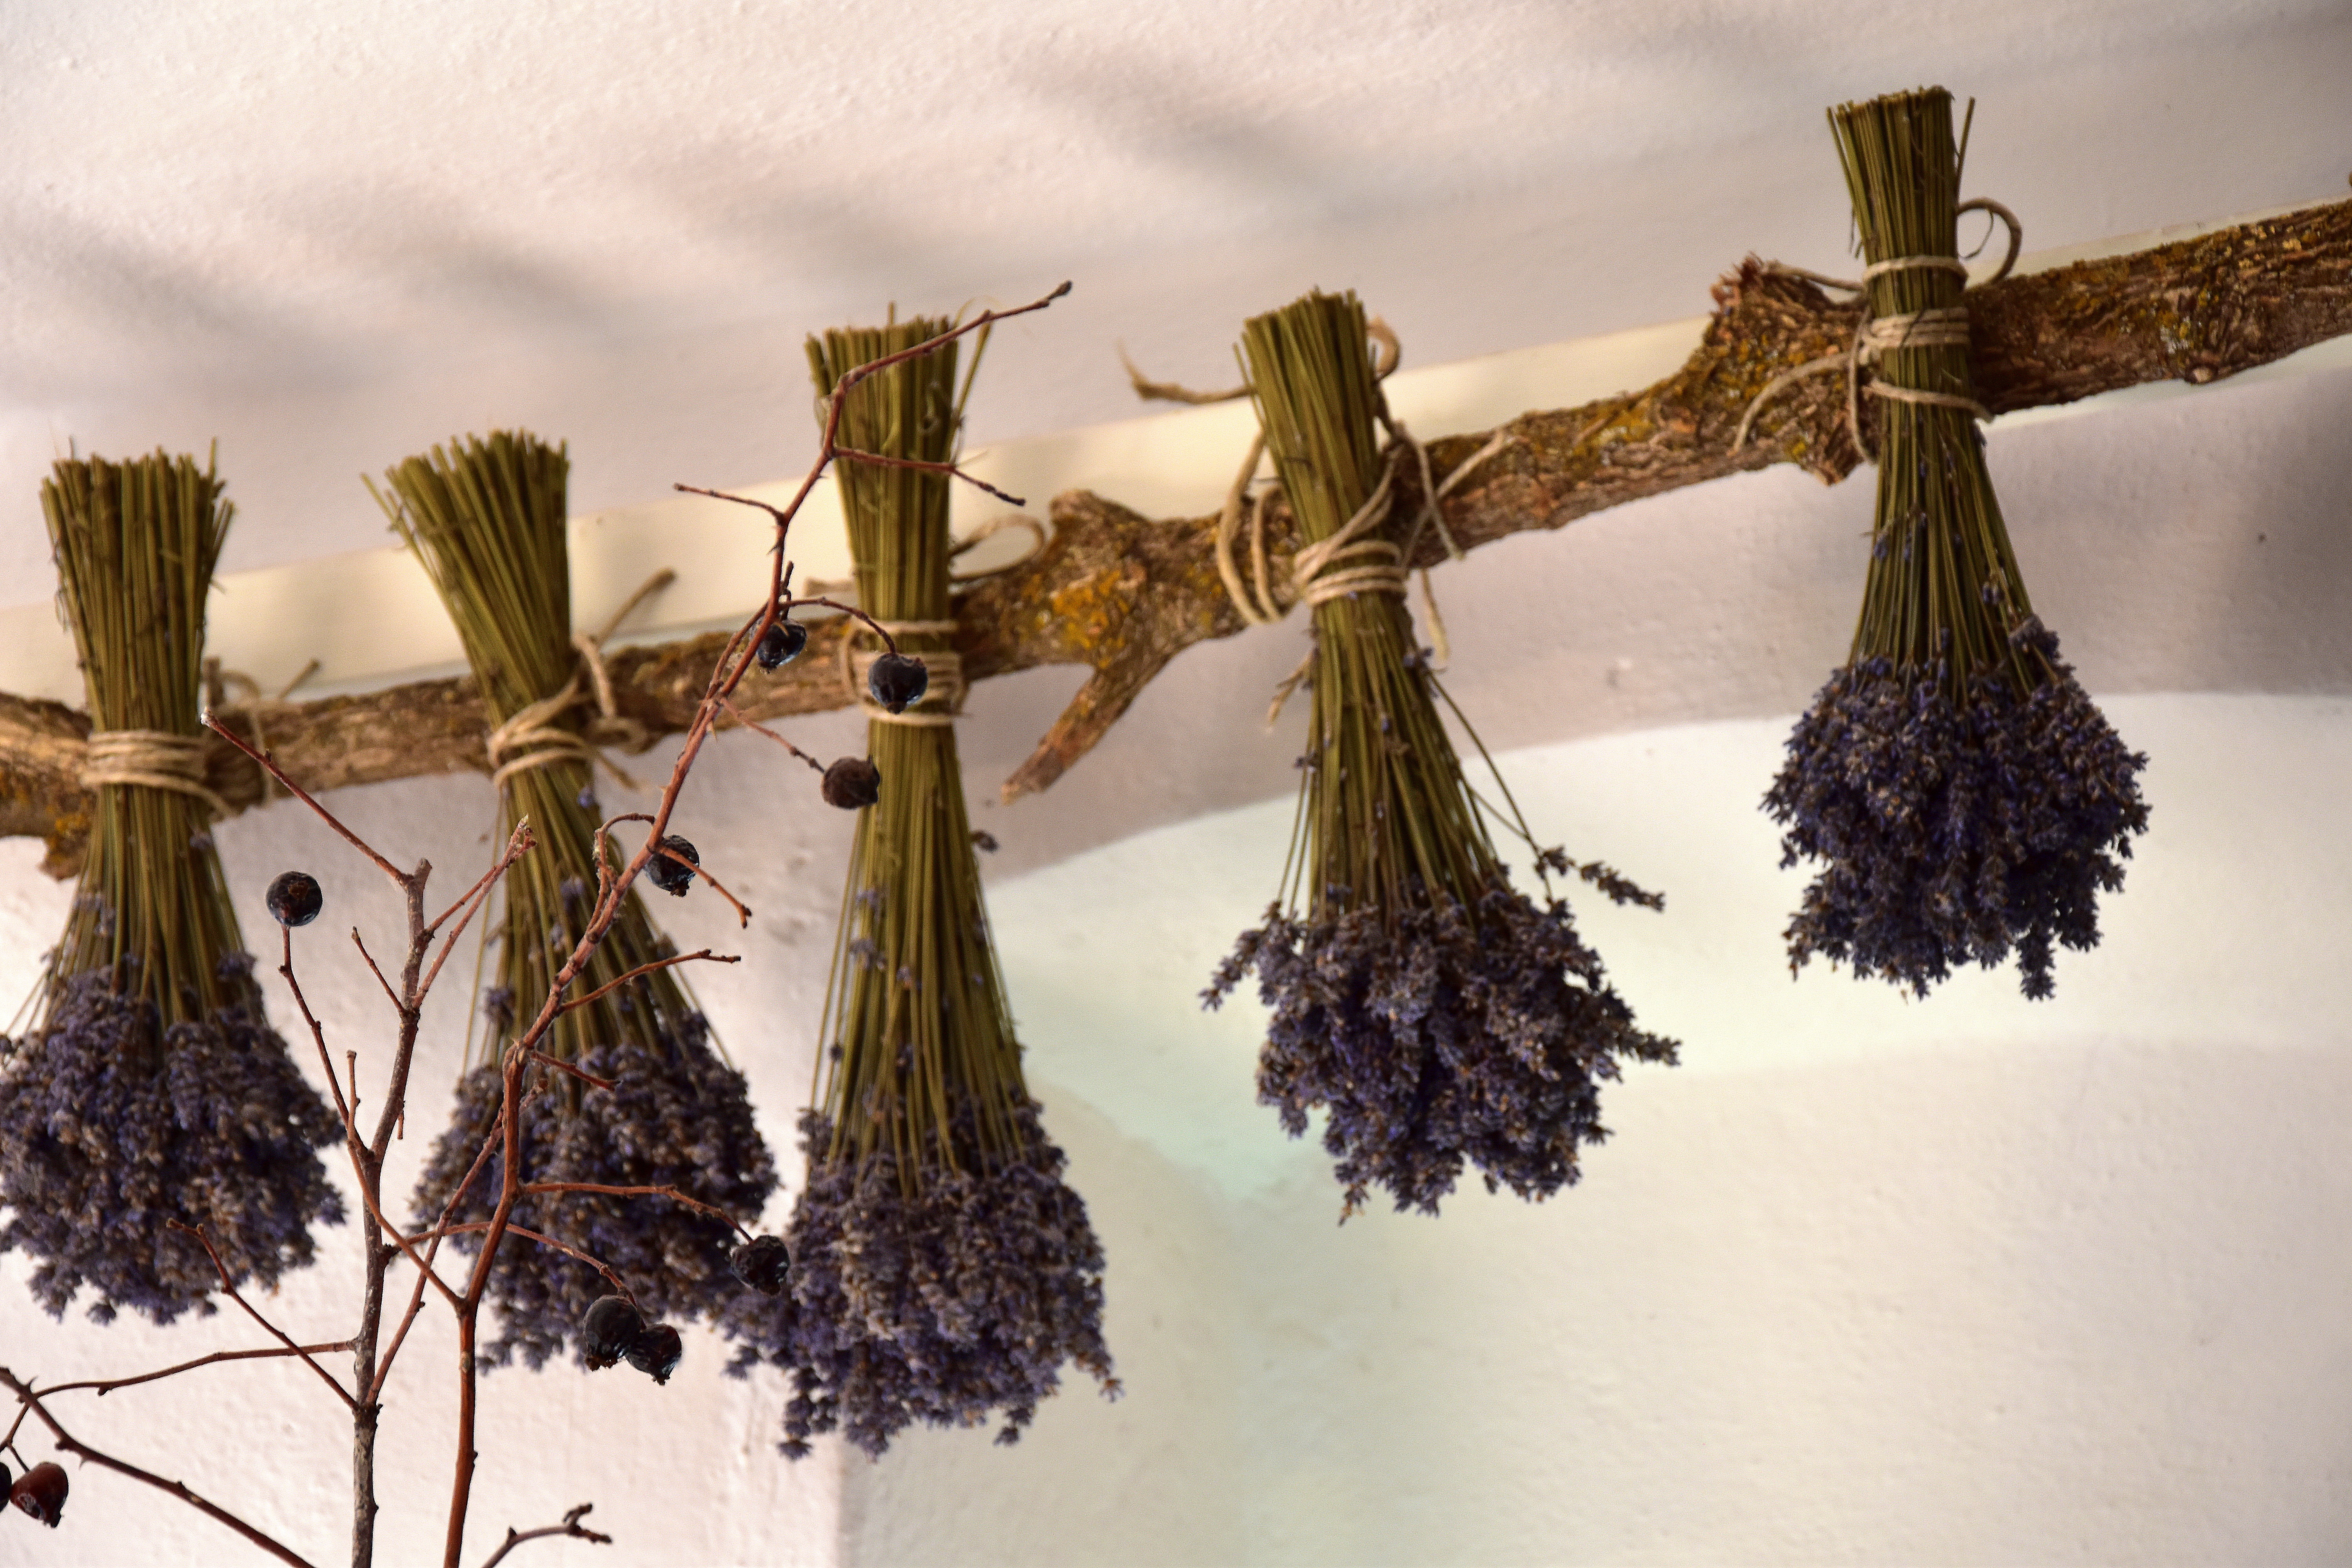
tree, branch, winter, plant, wood, flower, spring, color, season, twig